Dawid Kownacki

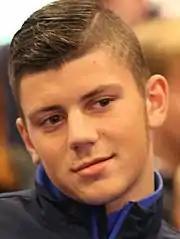
Kownacki in 2014

Dawid Igor Kownacki (born 14 March 1997) is a Polish professional footballer who plays as a forward for German club Hertha BSC on loan from Werder Bremen. He has also played for the Poland national team. Besides Poland, he has played in Italy and Germany.